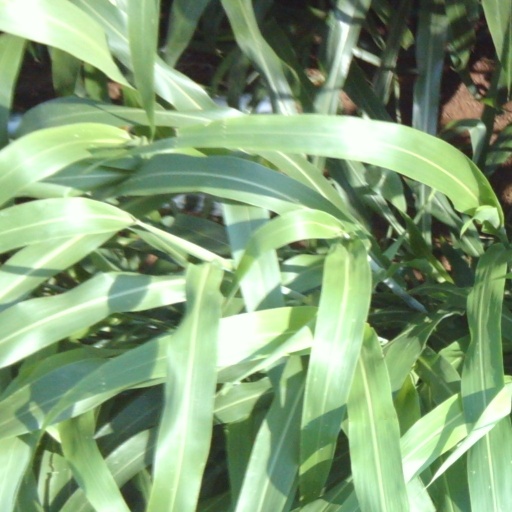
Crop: sorghum